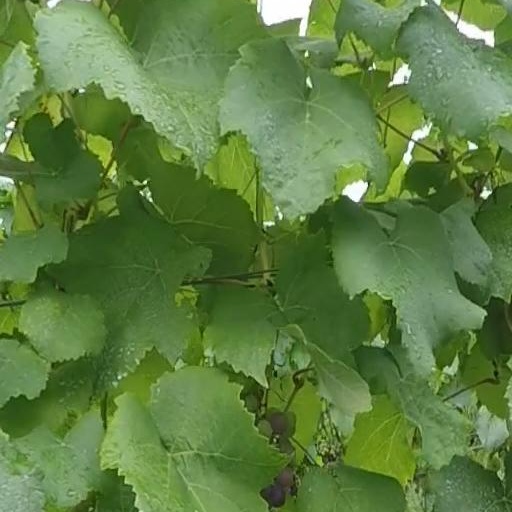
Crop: grape